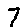
Label: 7